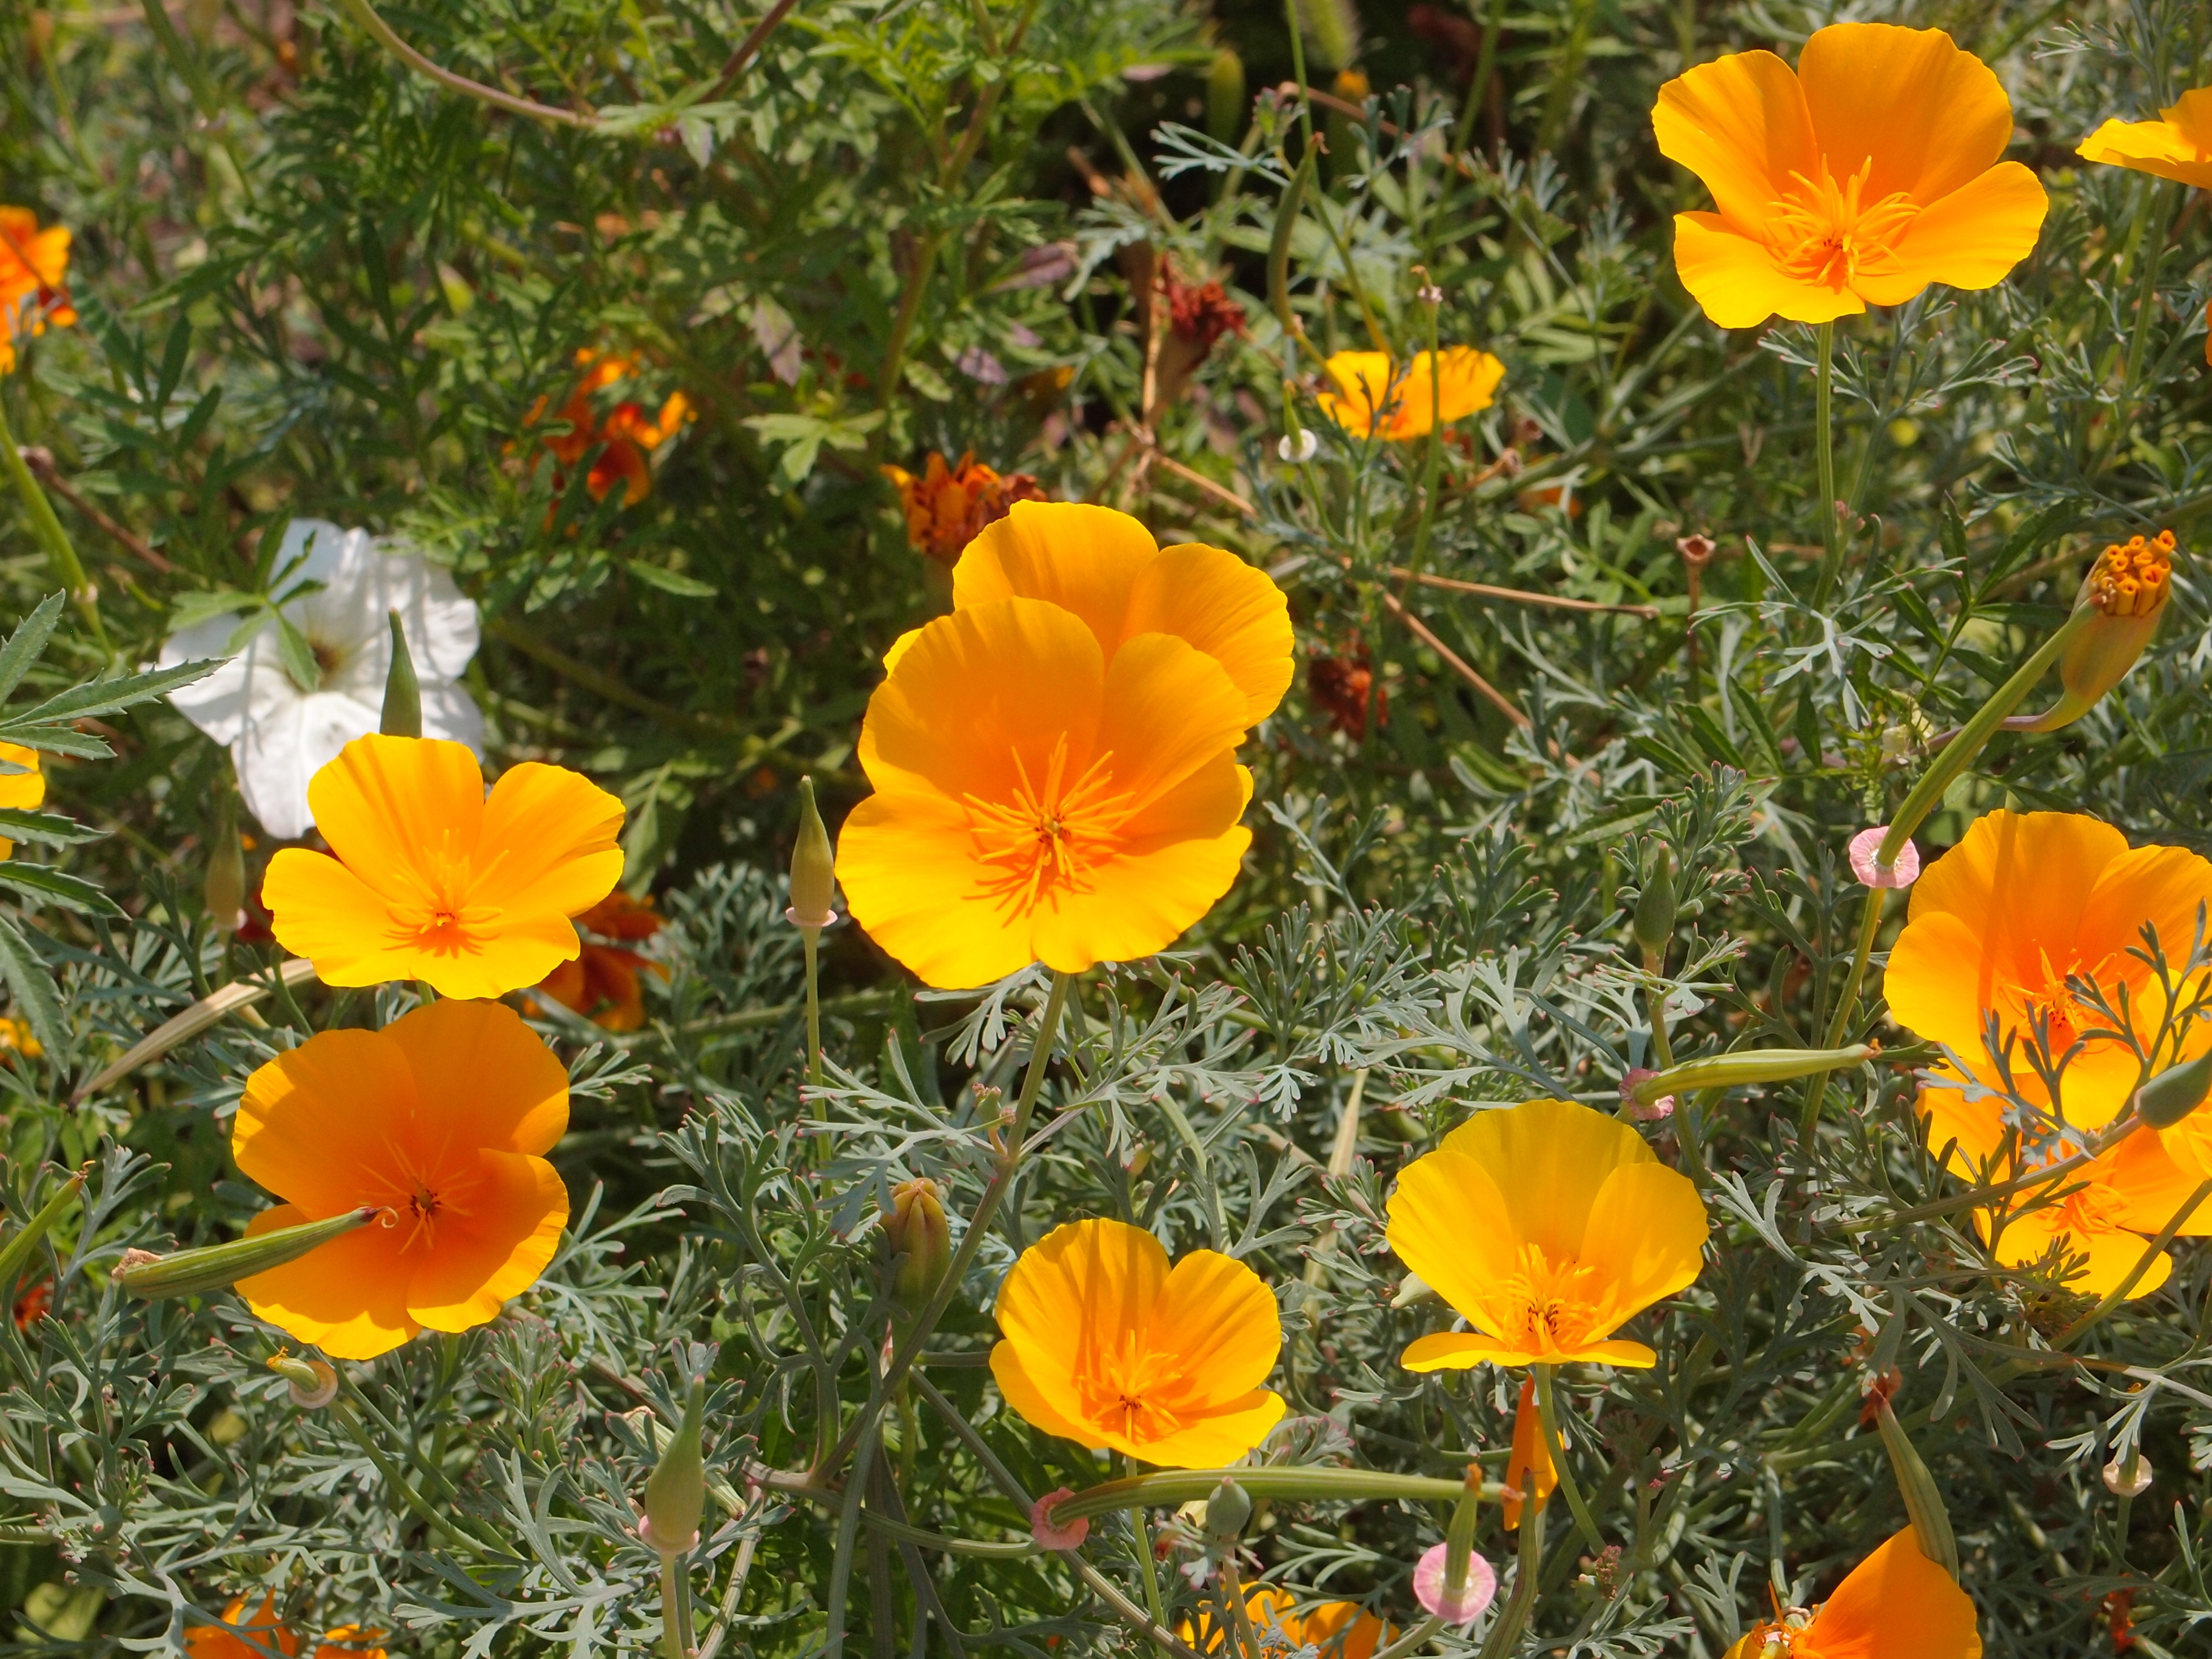
plant, field, meadow, prairie, flower, petal, orange, herb, flora, wildflower, flowers, flower bed, poppy, eschscholzia, garden flowers, orange flowers, garden flower, flowering plant, calendula, sulfur cosmos, eschscholzia californica, annual plant, land plant, poppy family